Shanti Panchal

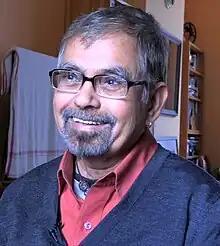
Shanti Panchal 2022

Shanti Panchal was born in Mesar, a village in Gujarat, and studied at the Sir Jamsetjee Jeejebhoy School of Art in Bombay. He took part in several exhibitions in India, before moving to the United Kingdom in 1978, the recipient of a British Council Scholarship to study at the Byam Shaw School of Art. Since that time he has lived in London.